Tales of The Kama Sutra: The Perfumed Garden

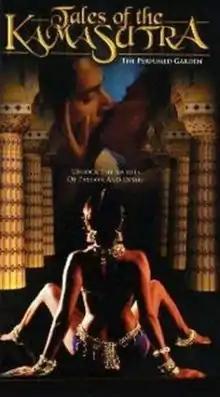

Tales of The Kama Sutra: The Perfumed Garden is a 2000 Indo-American drama film directed by Jag Mundhra, with original soundtrack by Tor Hyams. The film takes its title from the ancient Indian text the "Kama Sutra".